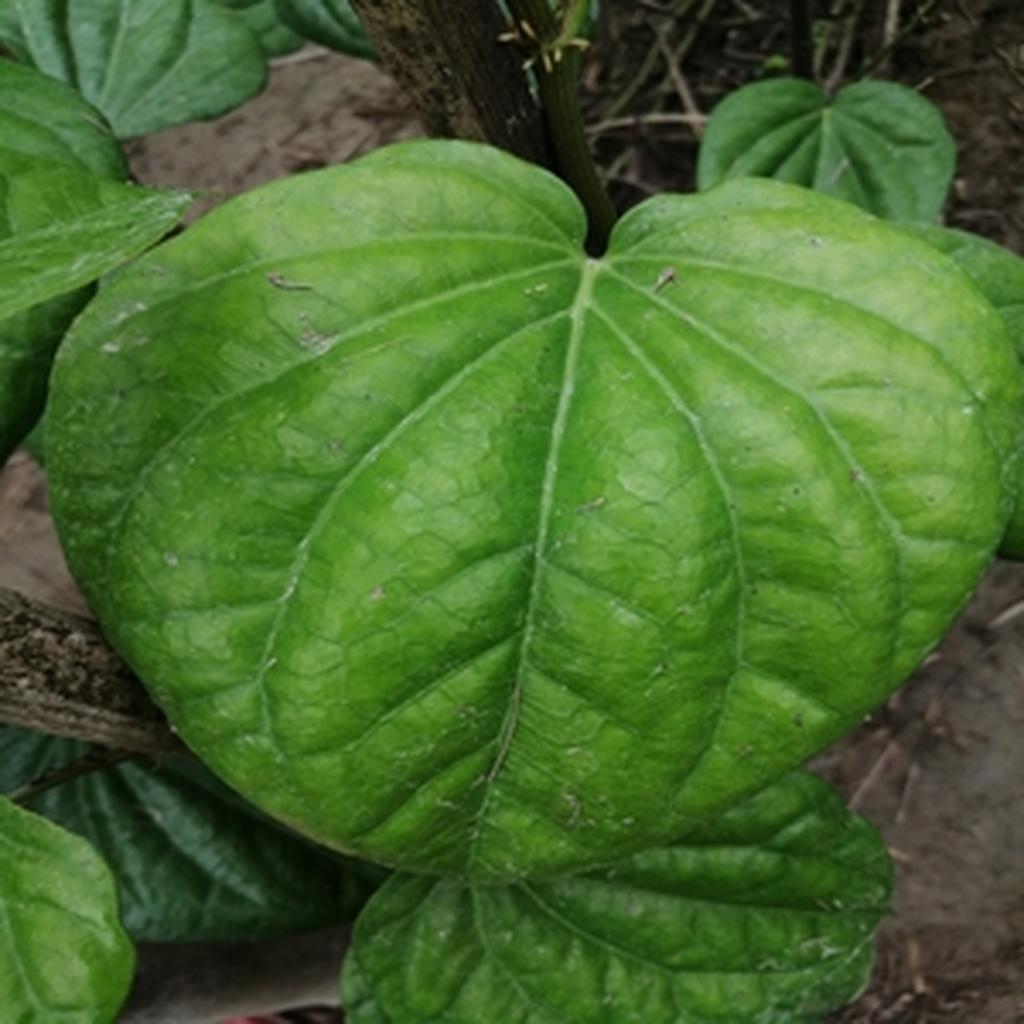
Label: Healthy_Leaf